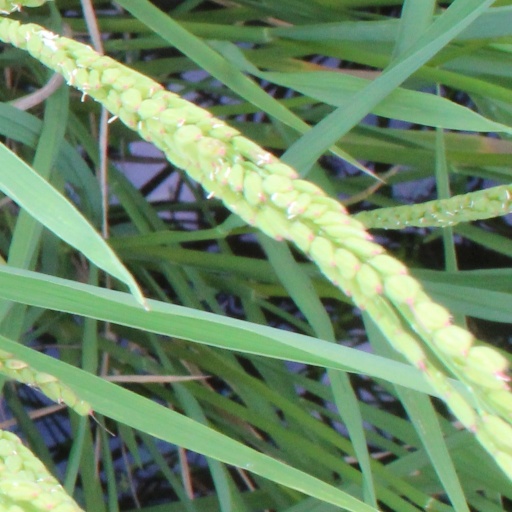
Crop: rice